Windows Phone

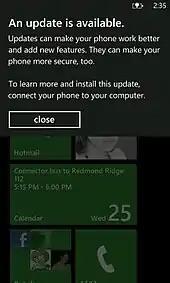
A test notification of an "update available" pop-up in the Windows Phone emulator

Software updates are delivered to Windows Phone users via Microsoft Update, as is the case with other Windows operating systems. Microsoft initially had the intention to directly update any phone running Windows Phone instead of relying on OEMs or wireless carriers, but on January 6, 2012, Microsoft changed their policy to let carriers decide if an update will be delivered.